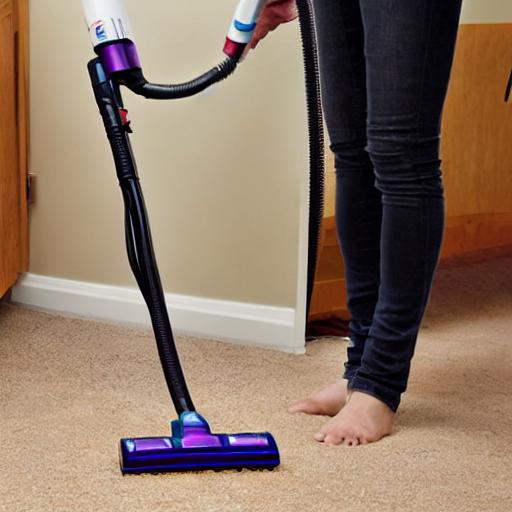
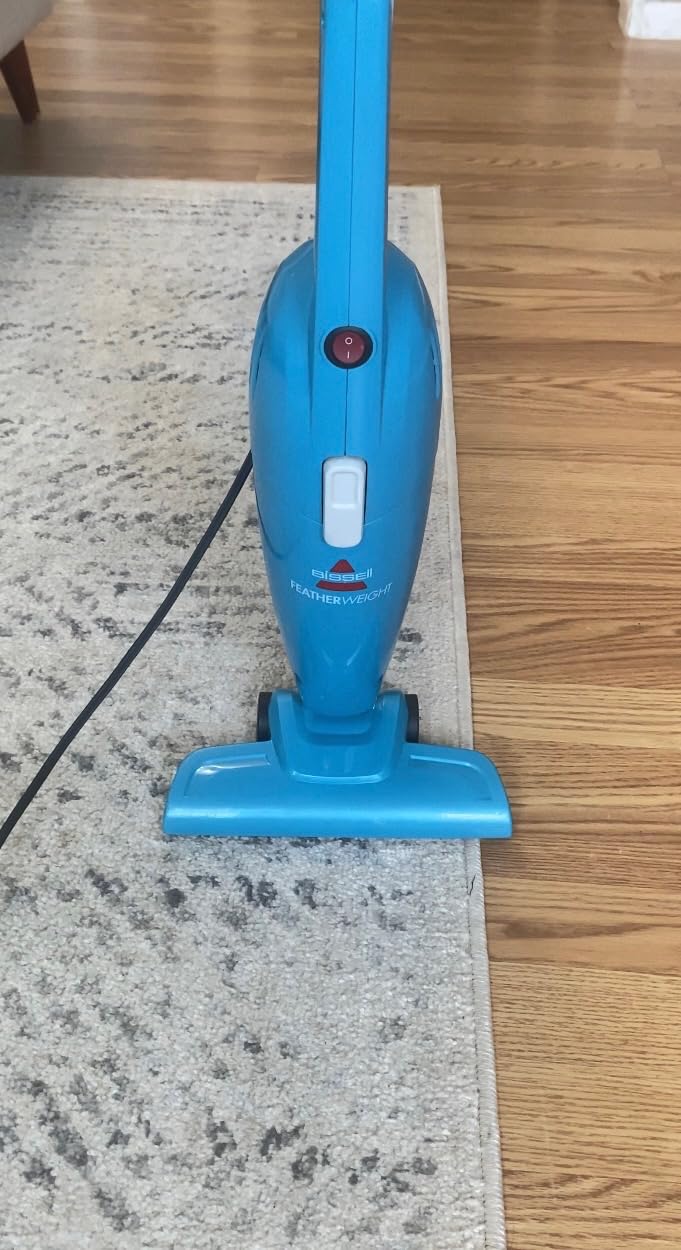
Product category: items_vacuum
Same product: no